Honey Lemon Soda

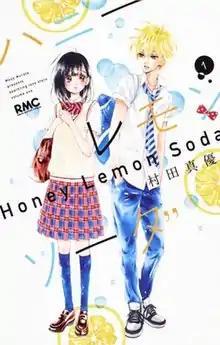
First volume cover

is a Japanese manga series written and illustrated by . It has been serialized in Shueisha's manga magazine "Ribon" since December 2015, with its chapters collected into 28 volumes as of April 2025. A live action film adaptation was released in July 2021, and an anime television series adaptation produced by TMS Entertainment and animated by J.C.Staff aired from January to March 2025 on Fuji TV's +Ultra programming block.